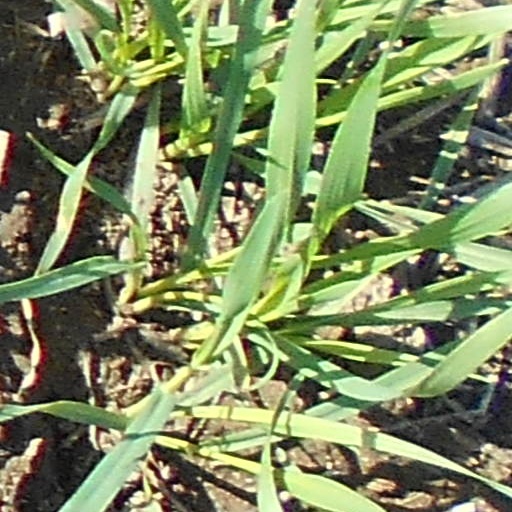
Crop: wheat